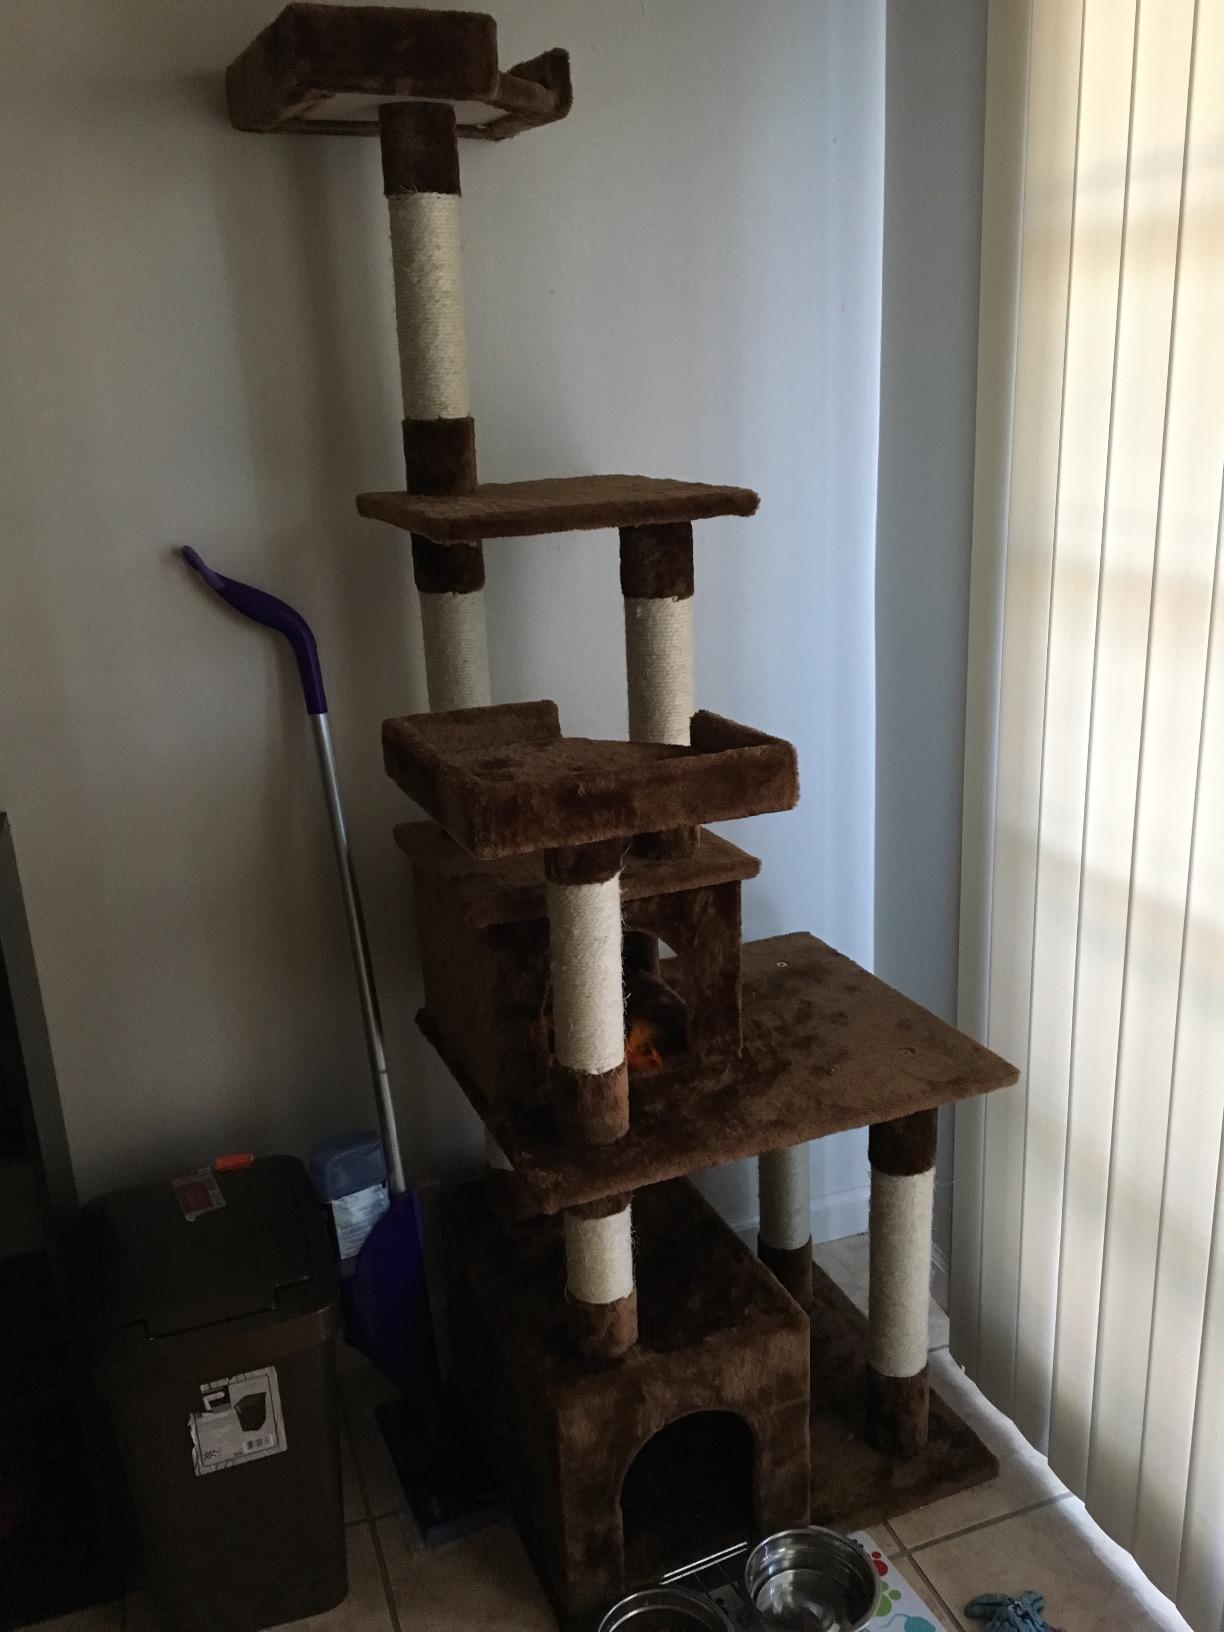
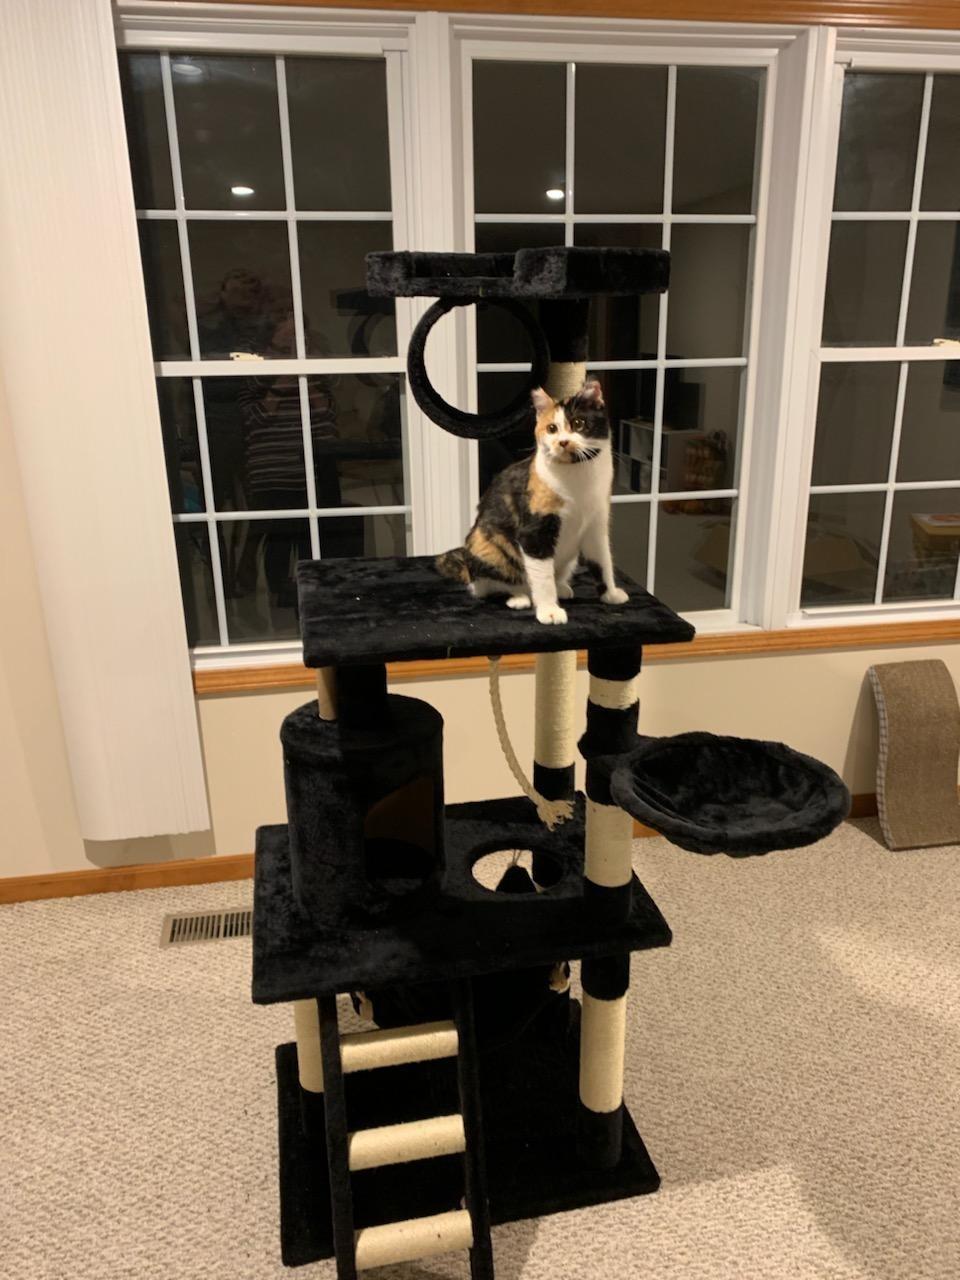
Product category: items_cat tree
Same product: no